Union Church (Phillips, Maine)

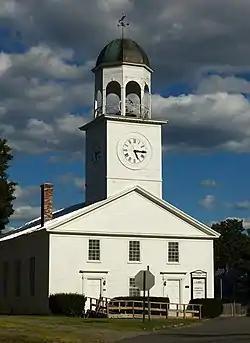

The Union Church, now Phillips Congregational Church, is a historic church on Main and Pleasant Streets in Phillips, Maine. Built in 1835, this Greek Revival church is the oldest religious building in the small community, and a distinctive local landmark. It was listed on the National Register of Historic Places in 1989.